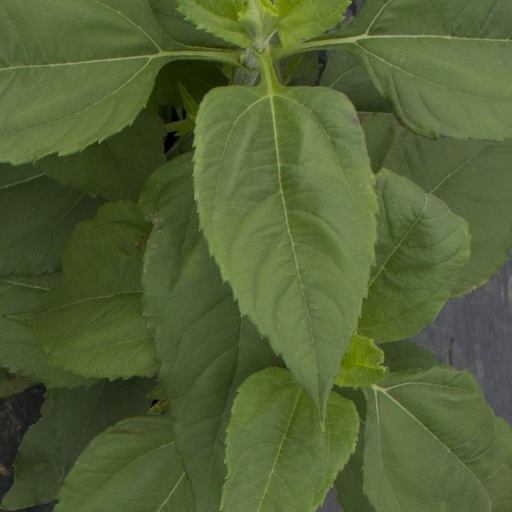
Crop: Jerusalem artichoke